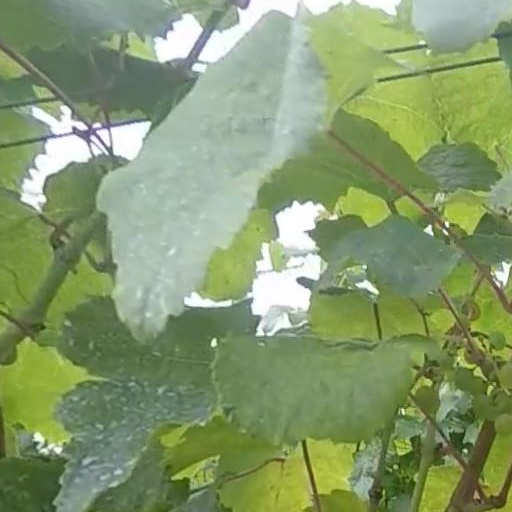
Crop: grape